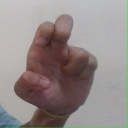
अक्षर: अ